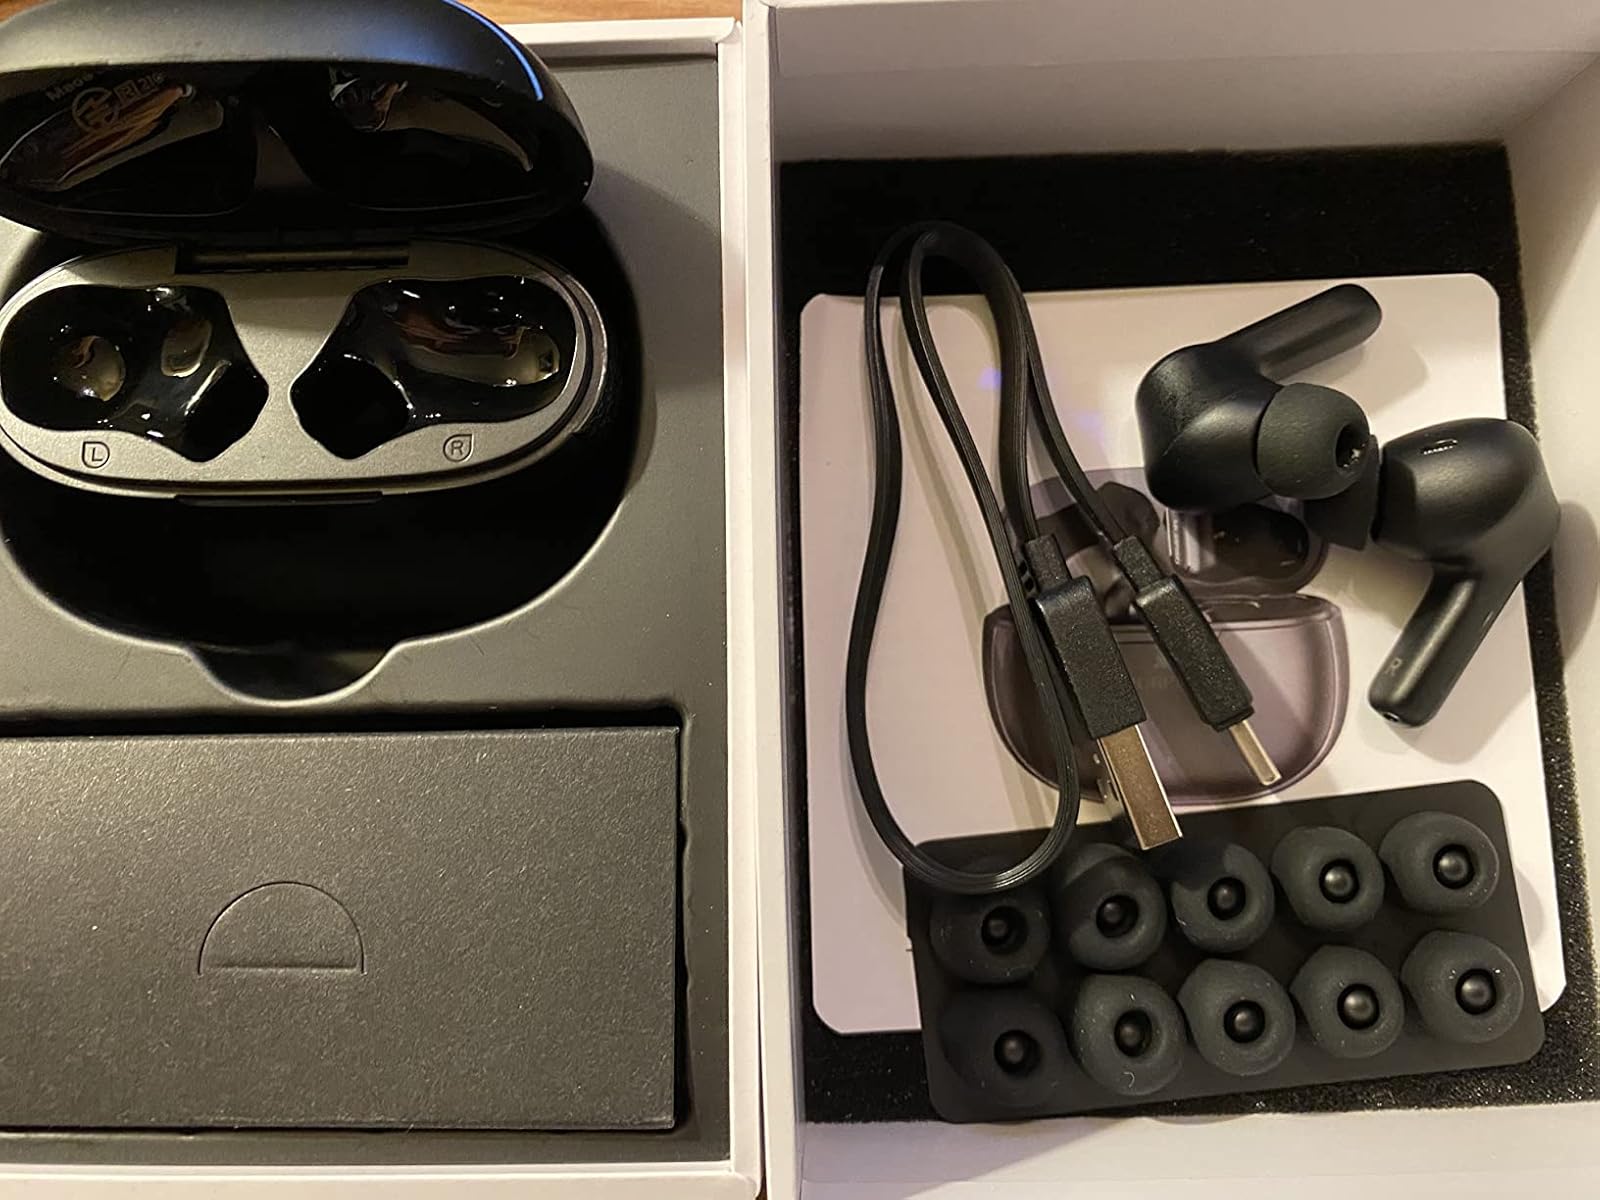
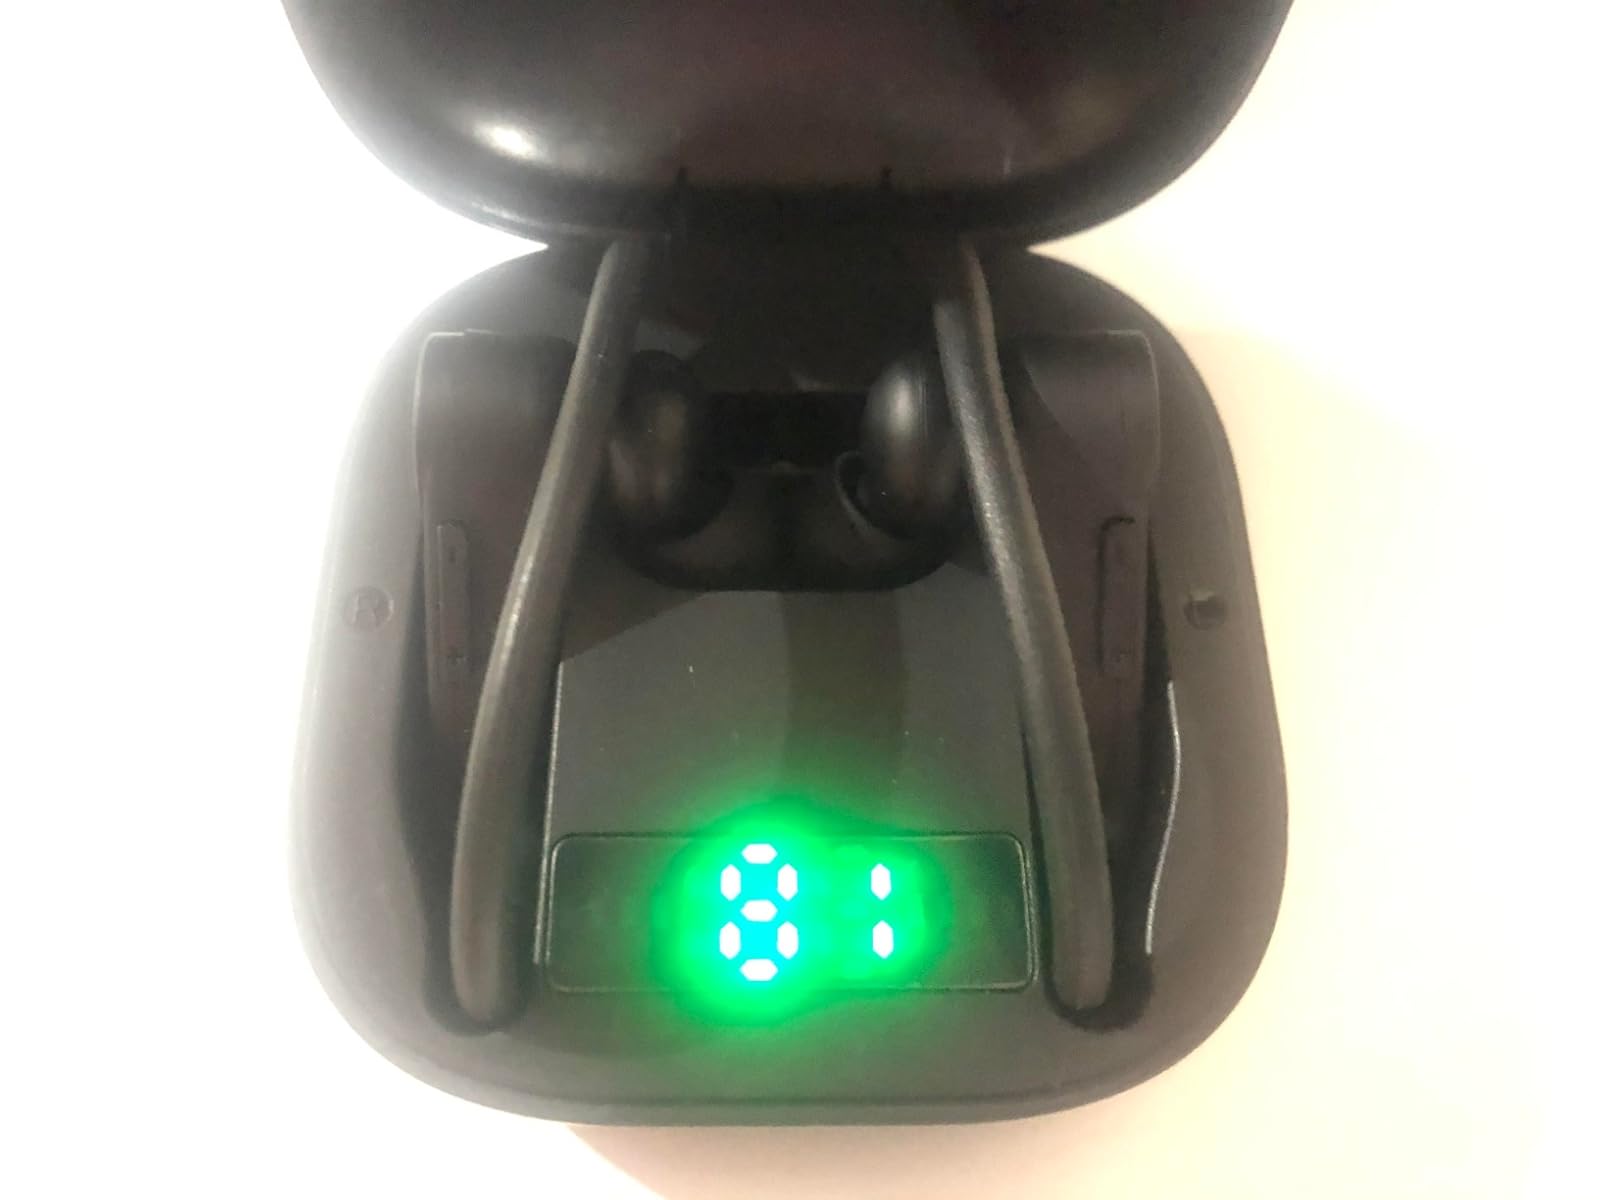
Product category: earbuds
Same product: no